2013–14 Ashes series

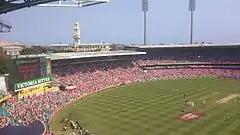
Celebrations at the SCG after Australia won the Ashes 5–0

Australia named the same team as the previous four Tests, while for England, Ballance, Borthwick and Rankin made their debuts in place of Root, Bresnan and Panesar. Cook won his first toss of the series and elected to bowl first. Australia were quickly reduced to 5/97 before Haddin and Smith added 128 for the sixth wicket; Haddin scored 75 before falling to a catch at slip, and Smith went on to make 115 before being the last man dismissed as Australia were bowled out for 326. Stokes was the best of the English bowlers, claiming six wickets. In reply, England lost Carberry for a duck before the close of play and went to stumps on day one at 1/8.